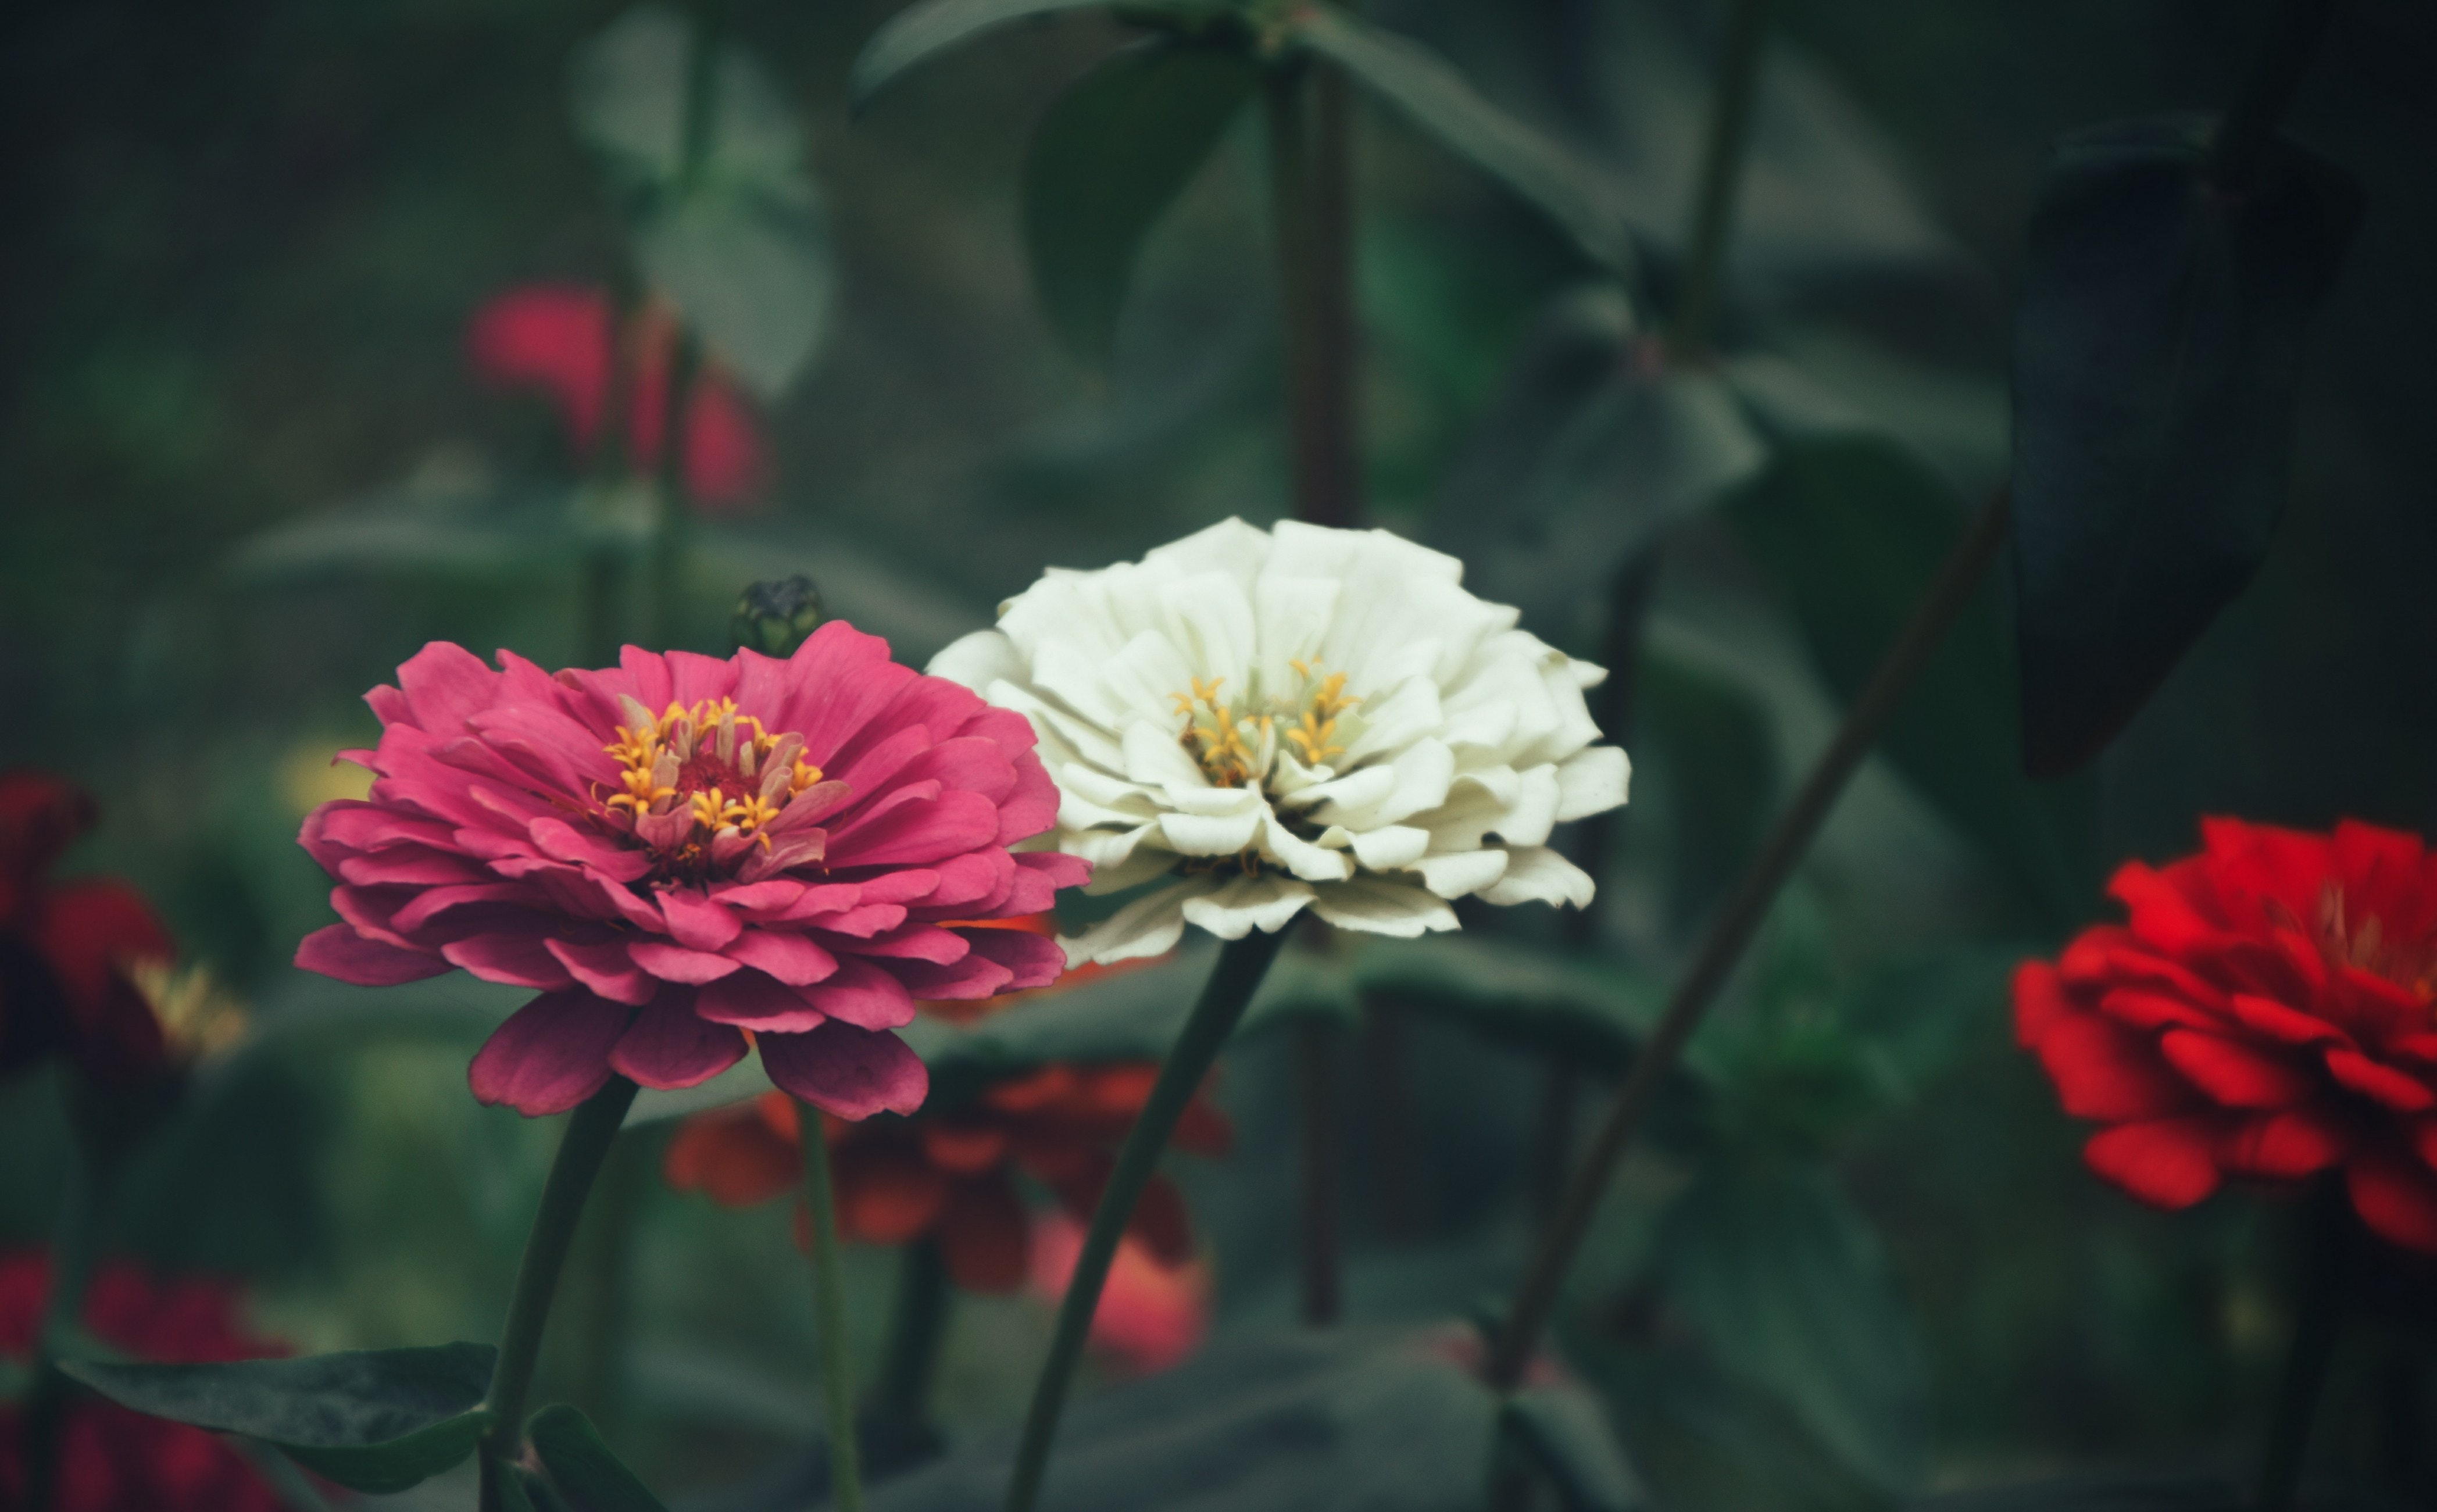
flower, flowering plant, petal, pink, red, plant, zinnia, botany, spring, rose family, annual plant, plant stem, rose, still life, photography, peony, camellia, Colorfulness, wildflower, rose order, perennial plant, still life photography